Nursery Rhyme (video game)

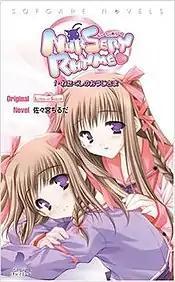
The cover to "Nursery Rhyme 1. Watakushi no Ōji-sama".

A 111-page book titled "Nursery Rhyme Visual Guide Book" was published by Jive on April 24, 2006. The book included content such as computer graphics, story and character explanations, and rough sketches. A 234-page light novel titled , written by Sasa Miyachiruda and published by Softgarage, was released on September 25, 2006 under the Sofgare Novels imprint. The cover art was drawn by Fumitake Moekibara, and the internal illustrations were drawn by Maru-chan.